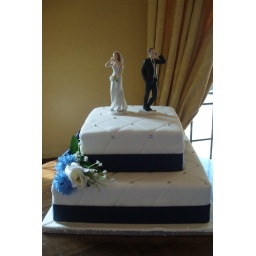
Our first wedding cake. Sponge base with a chocoate top. &amp;quot;stitched&amp;quot; fondant with silver balls at the cross over